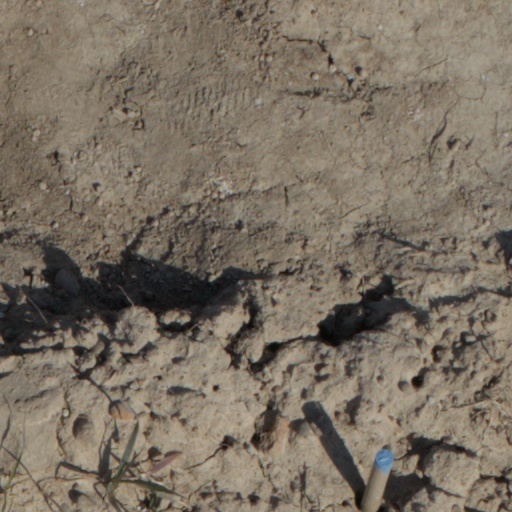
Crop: wheat